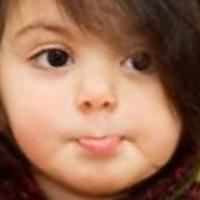
Age group: age 01-10